Munkkiniemi

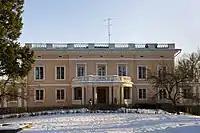
Munkkiniemi manor

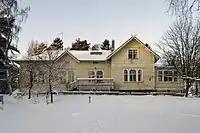
Kaartintorppa villa

On 27 March 1629, Swedish king Gustavus Adolphus gave large areas of land west of Helsinki (Munkkiniemi, Tali, Lauttasaari and Hindersnäs (Meilahti)) to rittmeister Gert Skytte. Skytte was of Baltic noble descent and changed his name from the German "von Schütz" to the Swedish "Skytte" when he was raised to Swedish nobility. What Skytte achieved on Munksnäs Manor (Munkkiniemi Manor) is unclear. The town of Helsinki wanted to incorporate Munksnäs in 1650, but the widow of Skytte, Kristina Freijtag, refused and Helsinki only got Pikku Huopalahti, Tali, Lauttasaari and Hindersnäs. Hindersnäs was reunited with the lands of Munksnäs in 1686, until Helsinki bought the land in 1871.